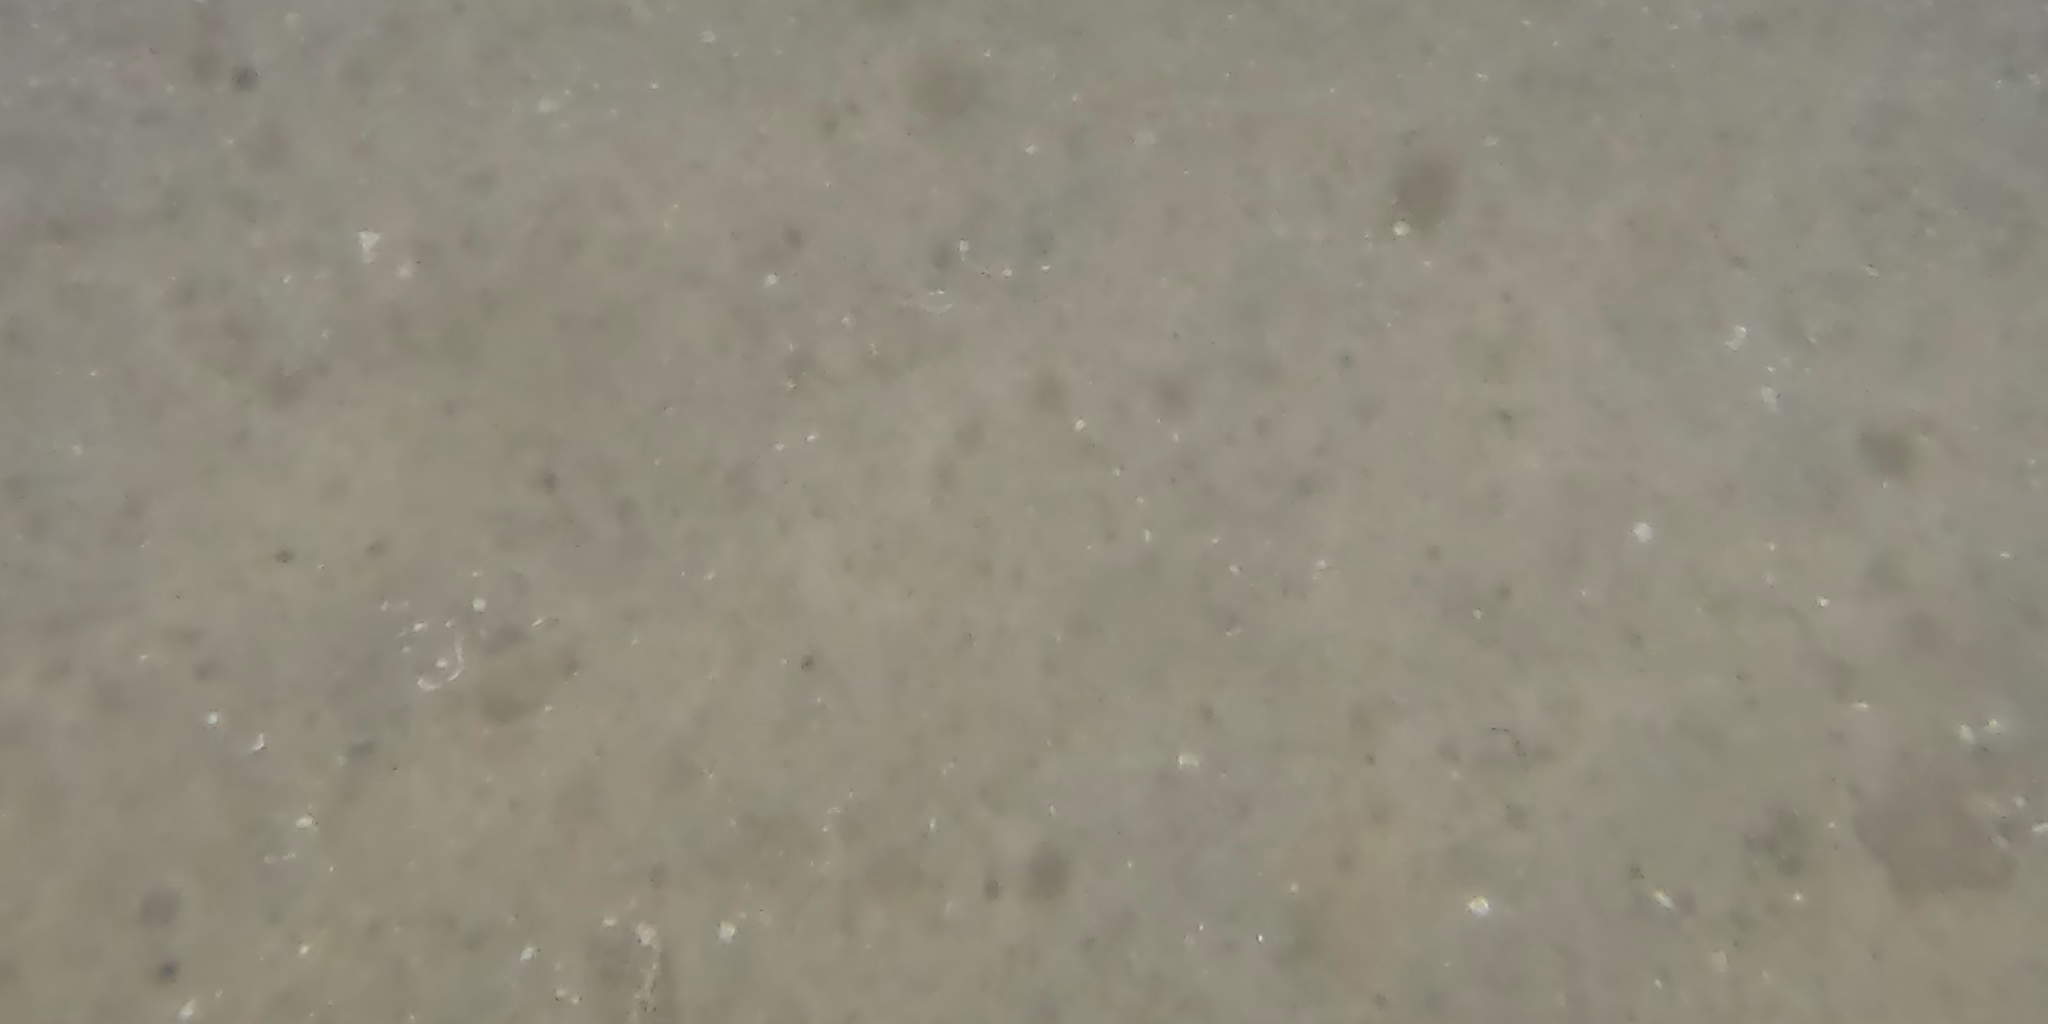
Seabed habitat: sand